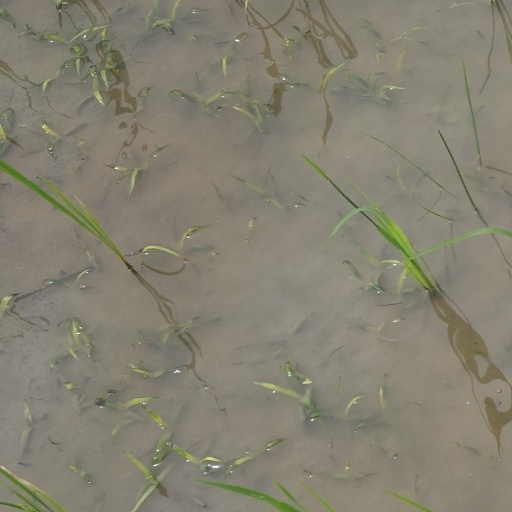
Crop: rice